Streethouse railway station

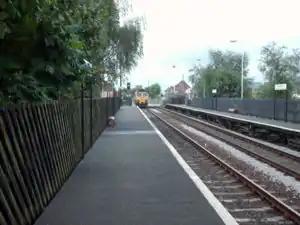
Freightliner class 66/5 locomotive no. 66509 passes through platform 1 in August 2006

Streethouse railway station serves the village of Streethouse in West Yorkshire, England. It lies on the Pontefract Line, operated by Northern Trains and is east of Wakefield Kirkgate station.